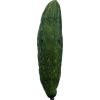
Label: Cucumber 3